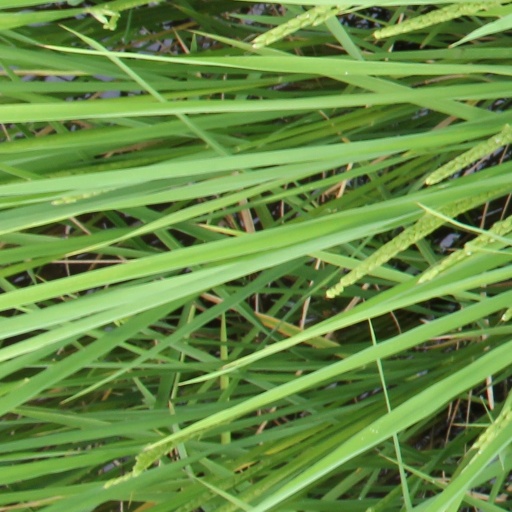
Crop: rice